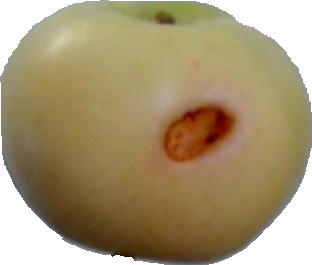
Label: apple_6